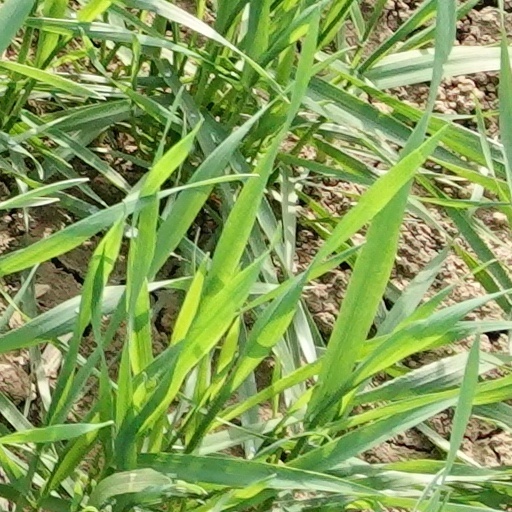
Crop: wheat